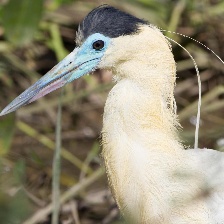
Species: CAPPED HERON
Scientific name: PILHERODIUS PILEATUS
ImageNet parent category: little_blue_heron